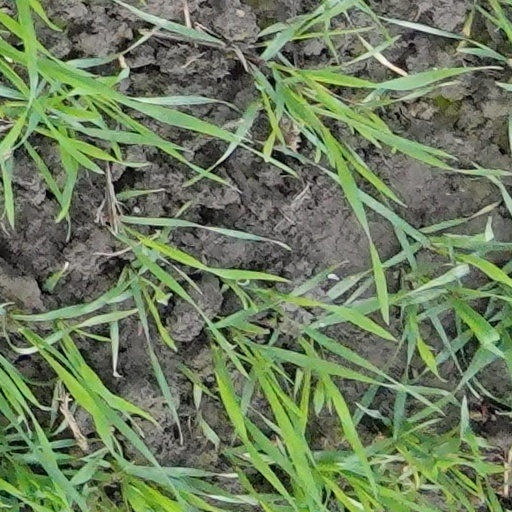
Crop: wheat